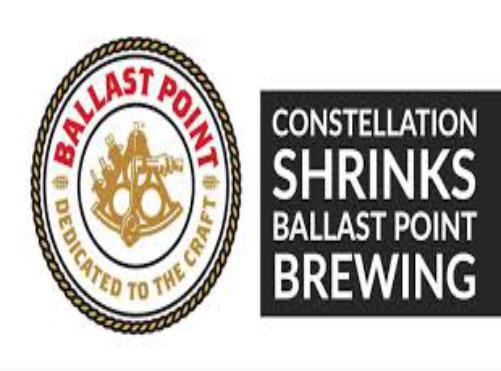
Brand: Ballast Point
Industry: Food